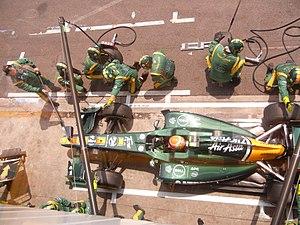
Le Grand Prix automobile du Brésil 2011, disputé le 27 novembre 2011 sur le circuit d'Interlagos, est la 858ᵉ épreuve du championnat du monde de Formule 1 courue depuis 1950 et la dix-neuvième et dernière manche du championnat 2011. Il s'agit de la trente-neuvième édition du Grand Prix comptant pour le championnat du monde, la vingt-neuvième disputée à Interlagos.